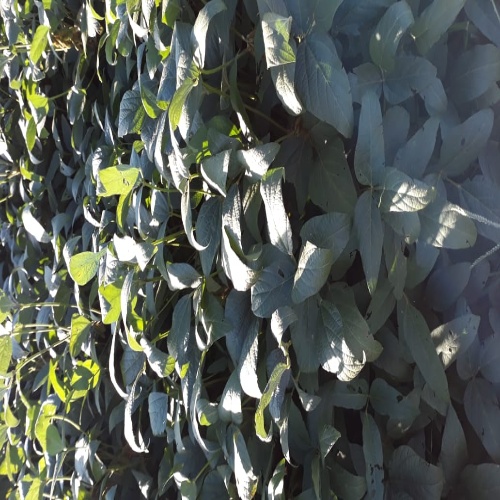
Label: Diabrotica_speciosa